Honda S660

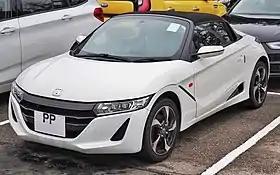
2015 Honda S660 α

The Honda S660 is a sports car in the "kei" class manufactured by the Japanese company Honda from 2015 until 2022. It is a two-seater with a targa top and a transverse mid-engine and rear-wheel-drive layout. It is the successor to the Honda Beat (with regard to segment), and the Honda S2000 (with regard to nomenclature, as it also belongs to Honda's family of "S" models).